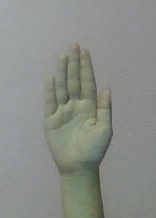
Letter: seen